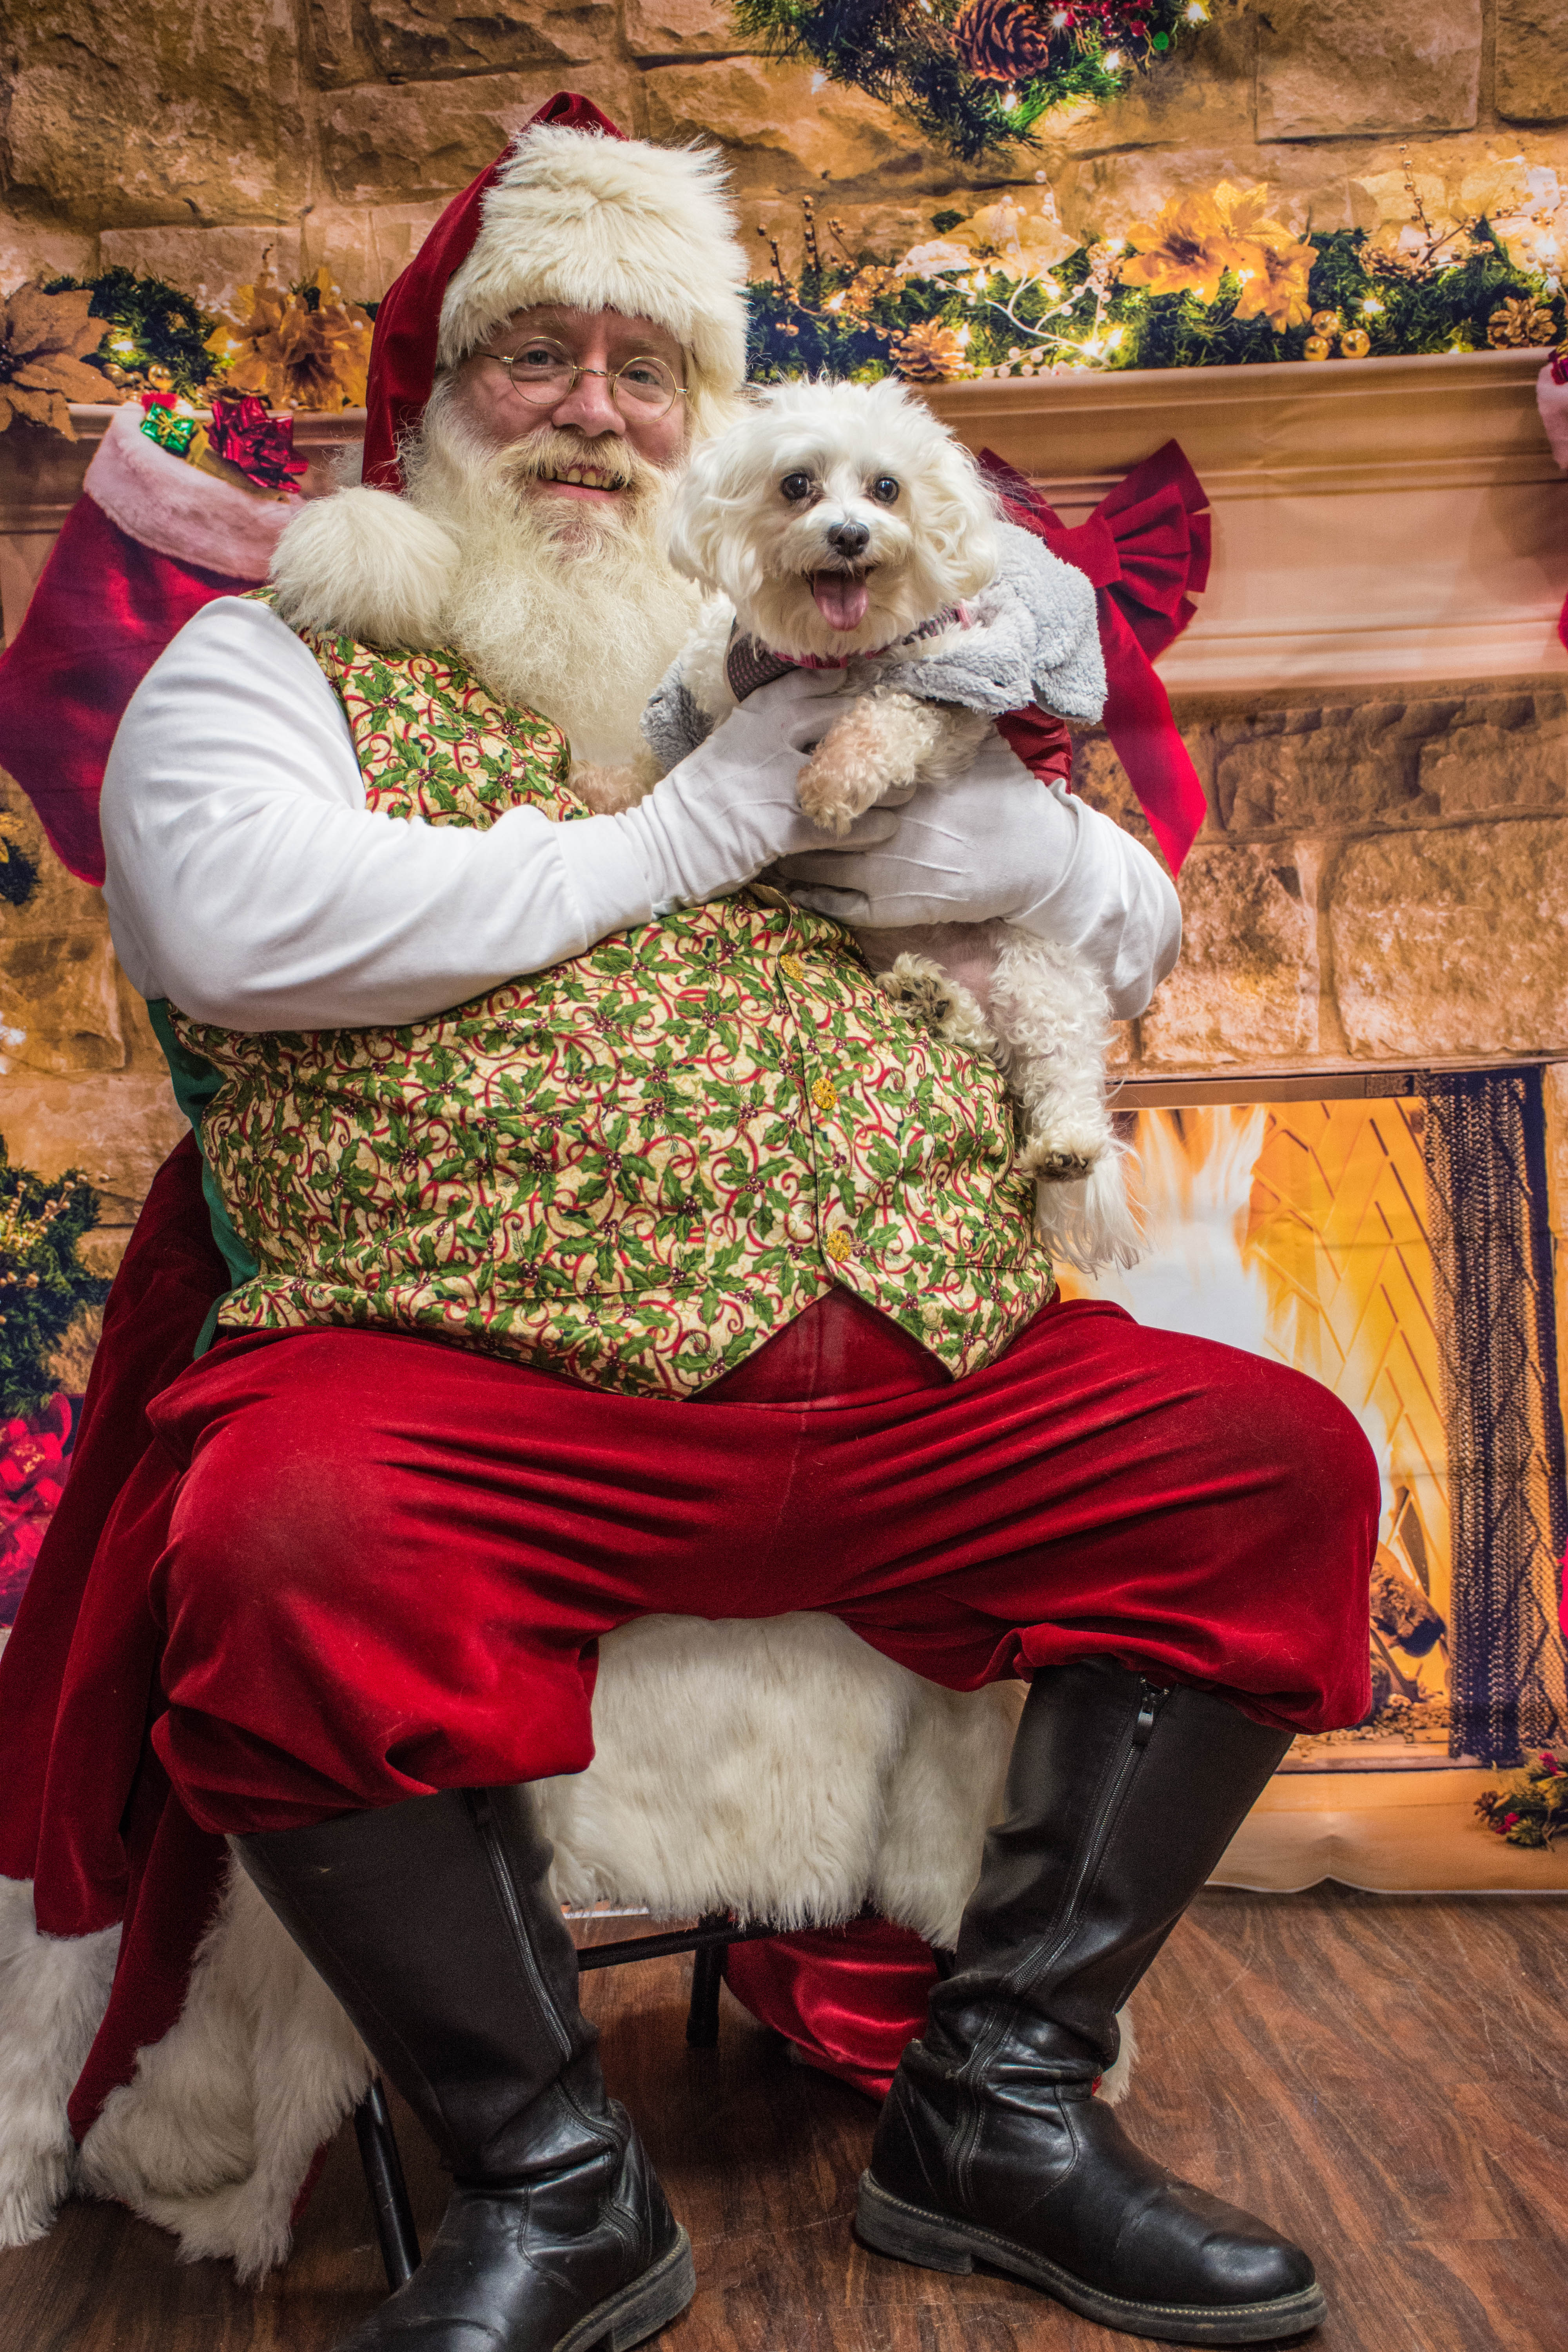
santa, white dog, christmas, poodle, santa claus, dog, christmas eve, canidae, fun, beard, sporting group, holiday, fictional character, facial hair, costume, event, lap, companion dog, dog breed, christmas tree, tradition, sitting